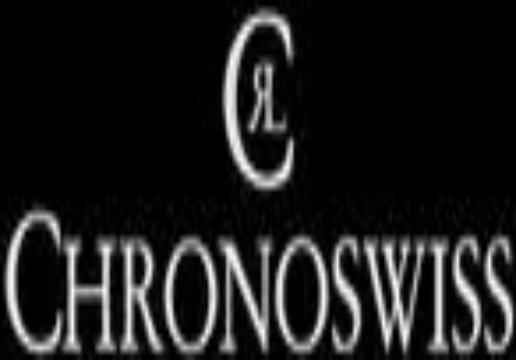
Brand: Chronoswiss-1
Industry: Electronic